Raoul Șorban

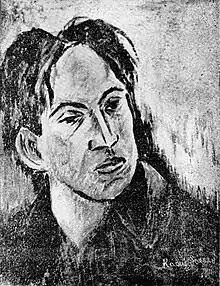

Raoul Șorban (September 4, 1912 – July 19, 2006) was a Romanian painter, journalist, writer, essayist, art historian, academic, and memoirist.